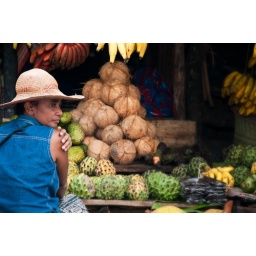
On a fruit market near Ampasimbola, MG